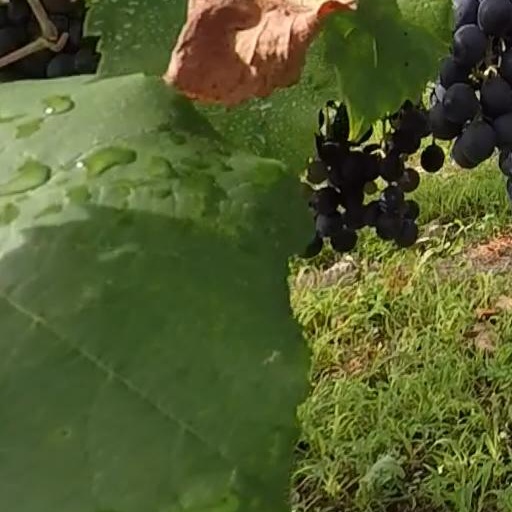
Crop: grape